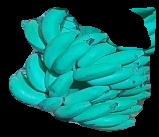
Variety: elakki-bale
Grade: grade2